Thalipeeth

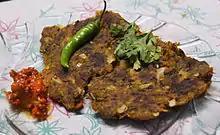

Thalipeeth or thalipith is a savoury multi-grain flatbread popular in Western India, particularly in the state of Maharashtra. The flour for thalipeeth, called "bhajanee", is prepared from roasted grains, legumes and spices. The ingredients include grains such as rice, wheat, bajra, and jowar; legumes such as chana, and urad; and spices, most commonly coriander and cumin seeds. When preparing the dough, other ingredients such as onion, fresh coriander, other vegetables and spices are added. Thalipeeth is usually served with butter (preferably made from water buffalo milk), ghee, or yogurt. While the dish is popular in Maharashtra it is especially popular in Marathwada, Telangana and North Karnataka. (All 3 regions were previously part of Hyderabad State)